Mashike, Hokkaido

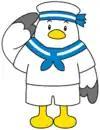
Mercy-kun, the town's mascot

Mashike's mascot is who is a shy sailor seagull. He is known to protect anyone (especially children). His get his energy from eating shrimp, cherries, apples and sake. His charm point is his eyes which allows him to sense any incoming danger. He is unveiled on July 1, 1990.